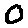
Label: 0